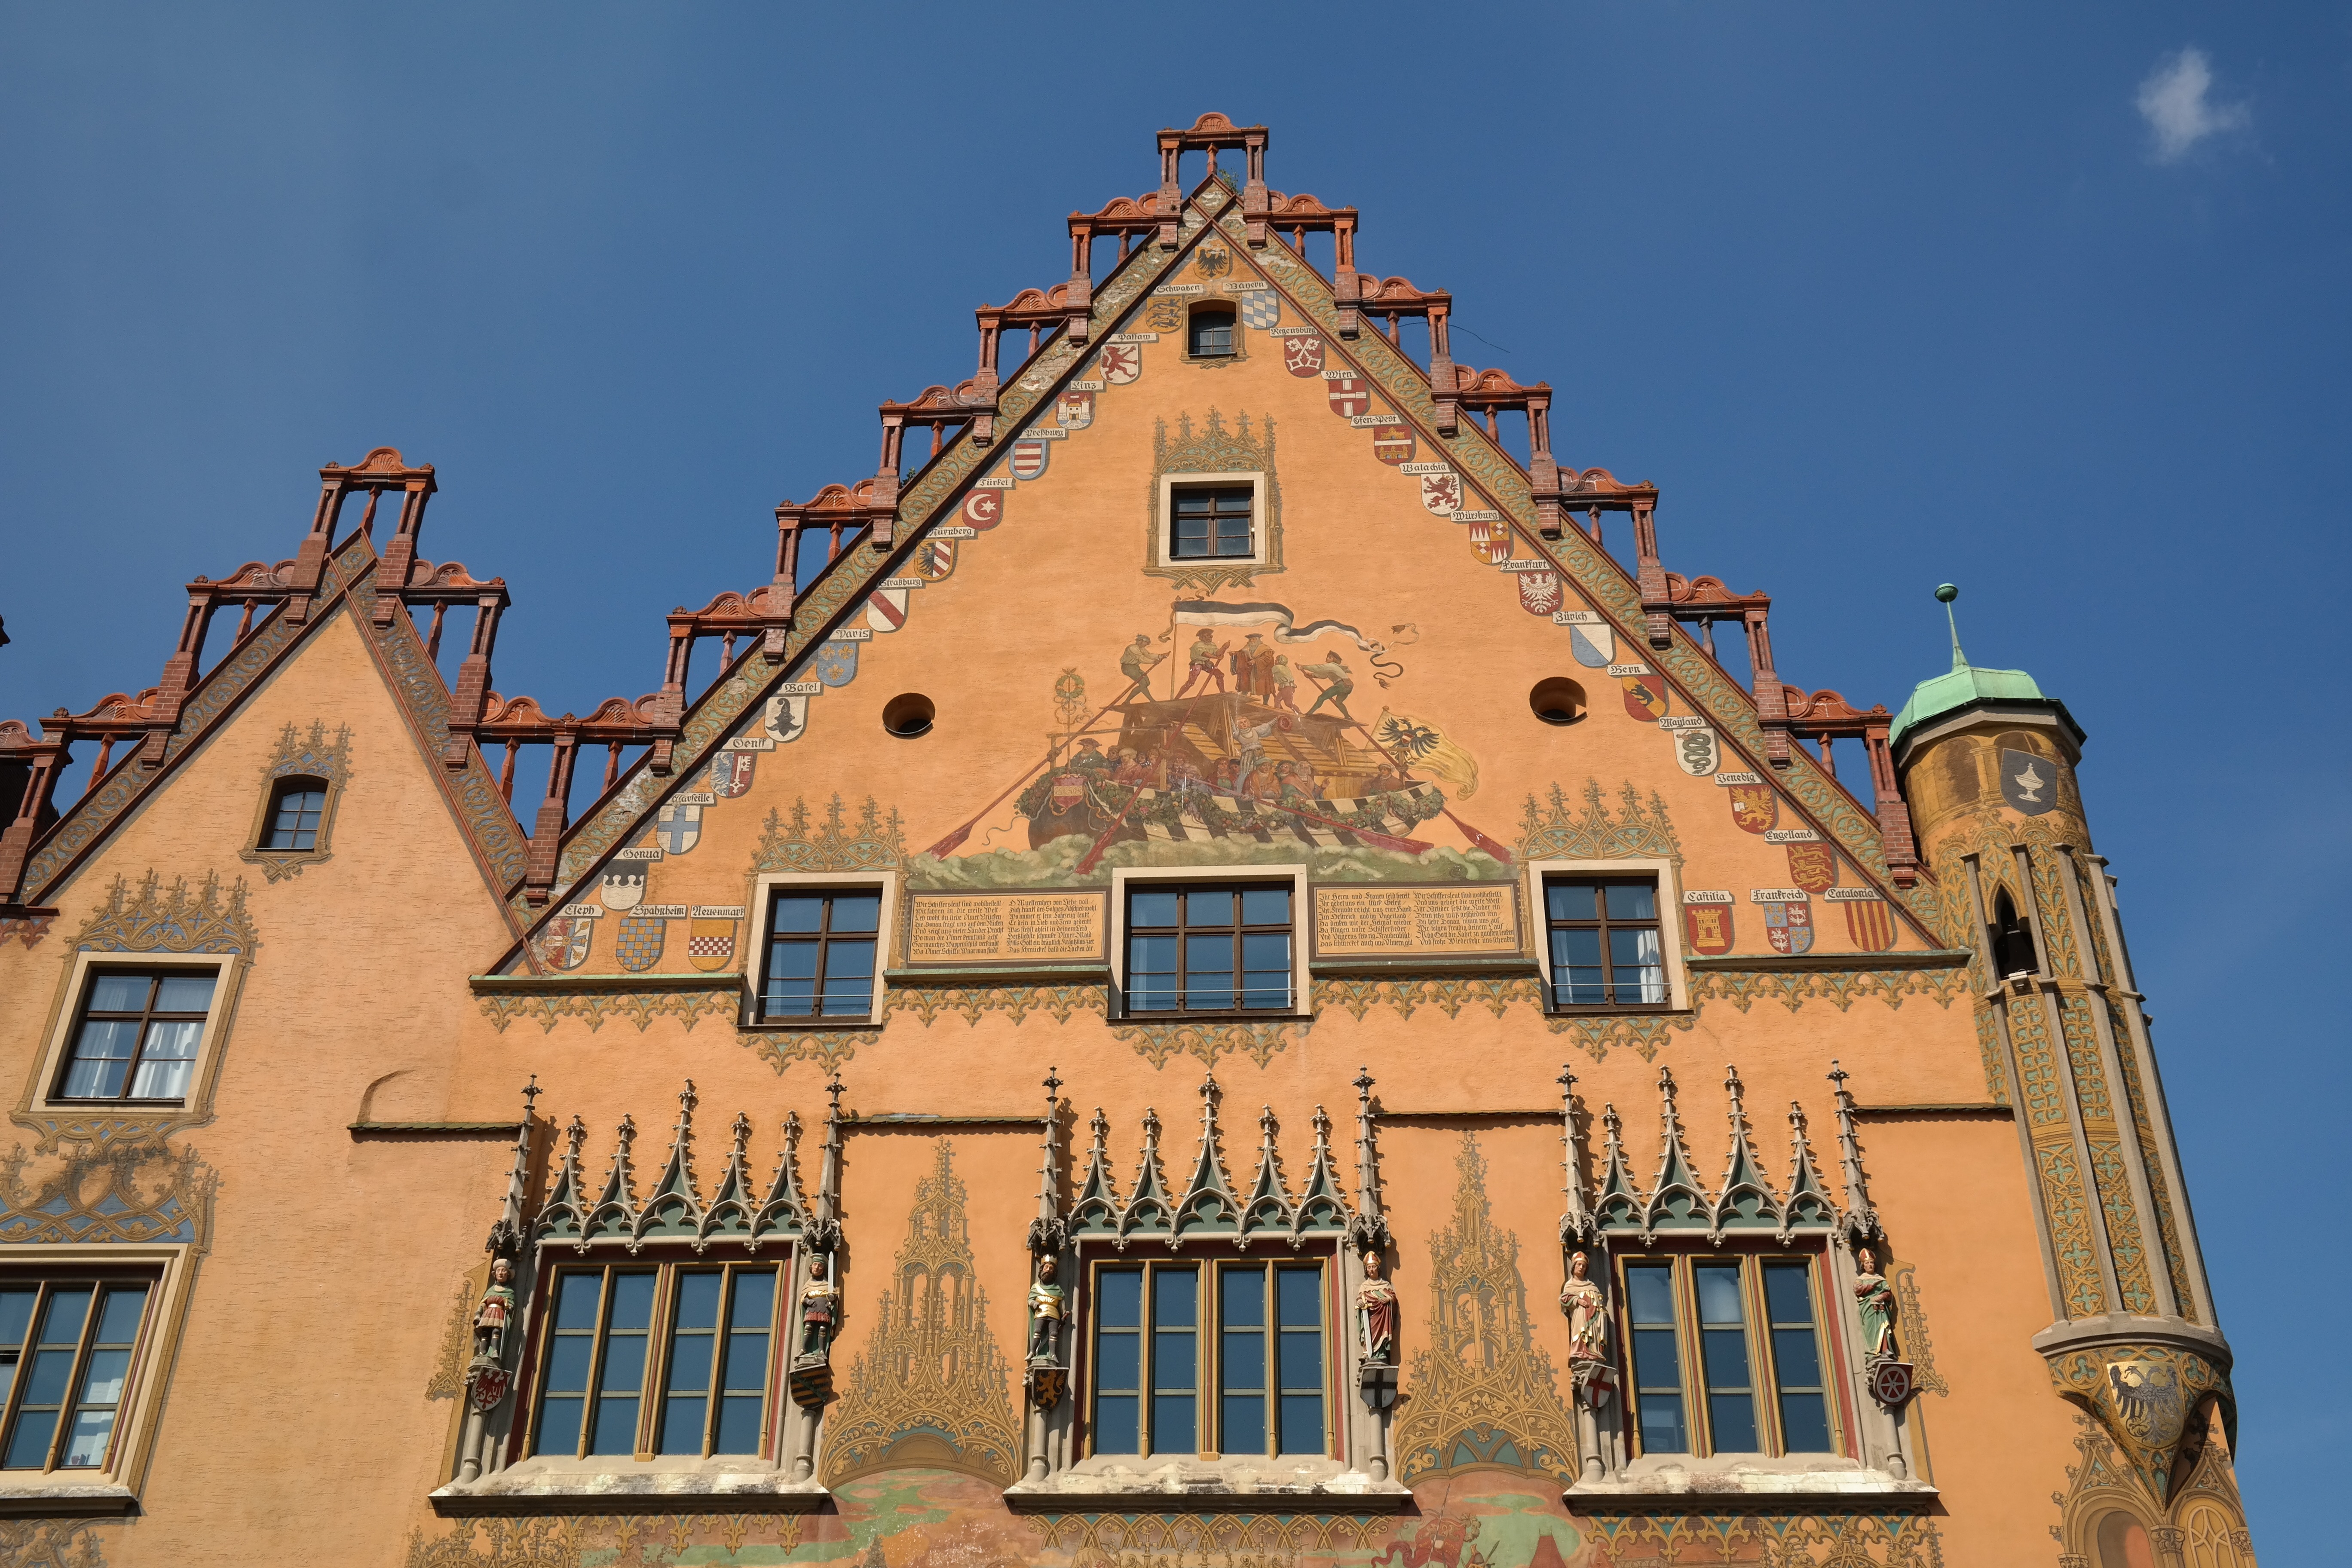
architecture, house, window, town, building, chateau, monument, facade, yellow, painting, mural, estate, ulm, frescoes, neighbourhood, town hall, gable, coat of arms, ulmer hall, early renaissance, secco painting